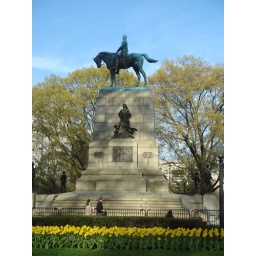
statue of william t sherman near the white house